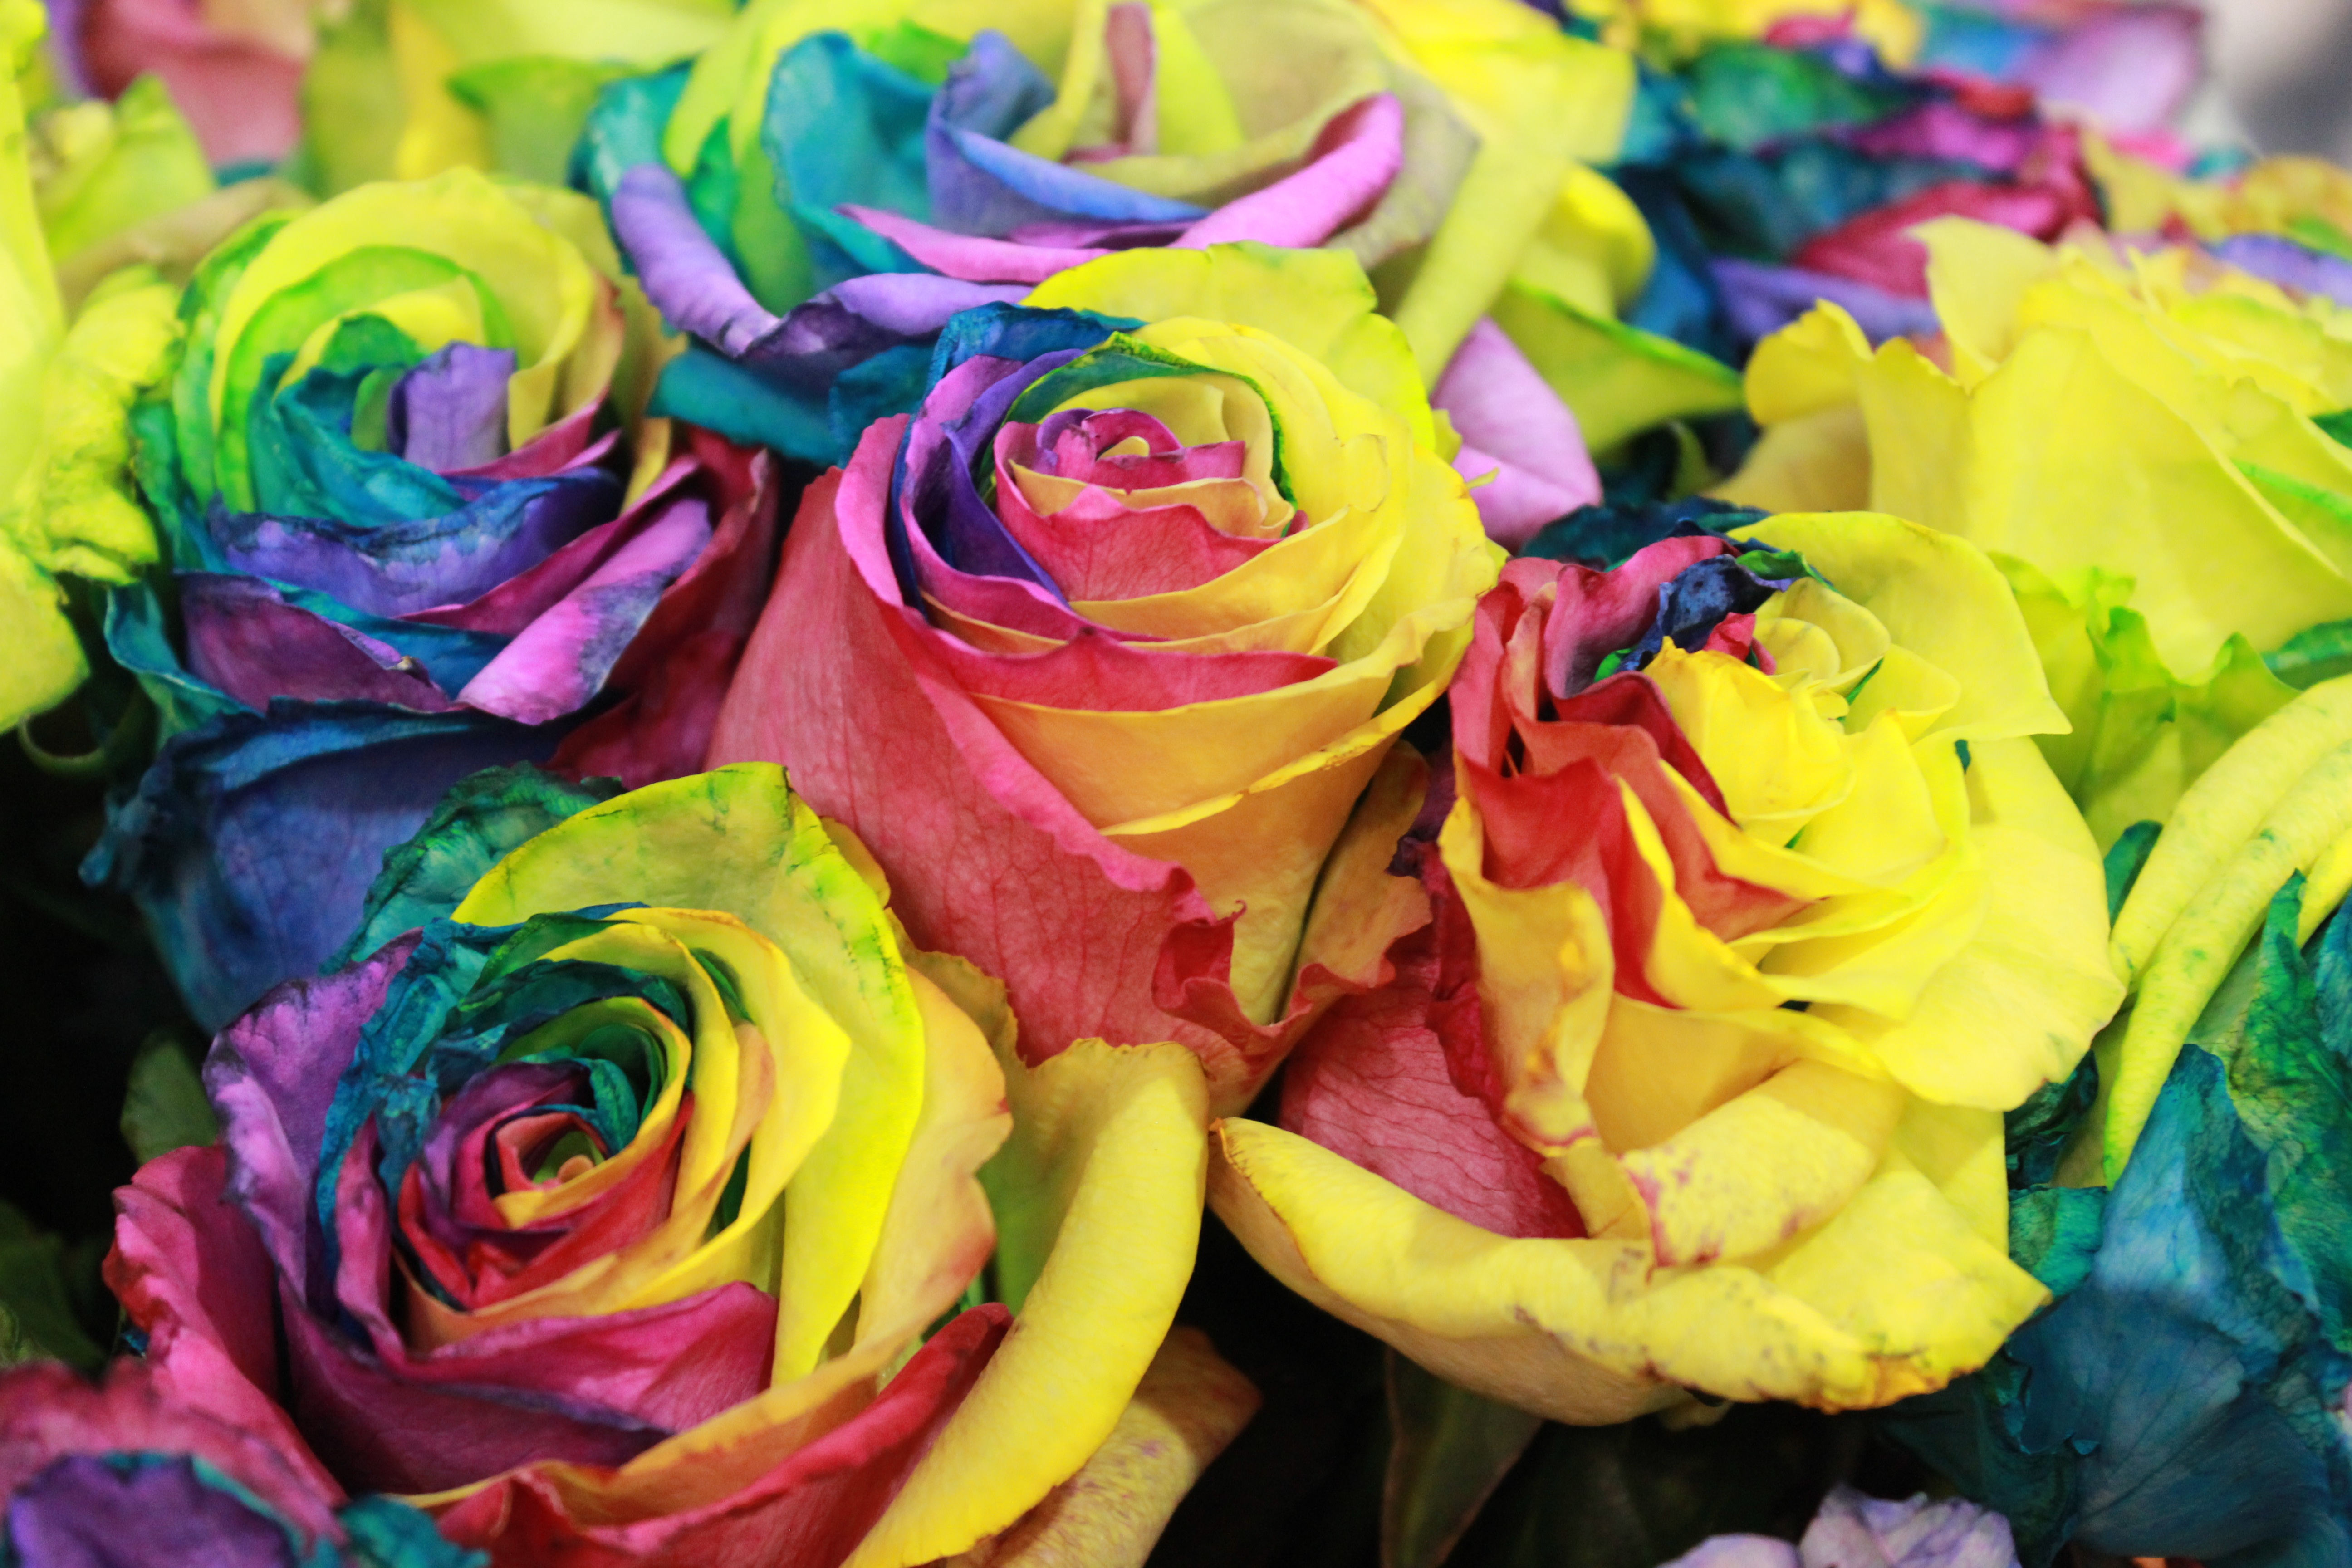
nature, plant, flower, petal, rose, spring, color, yellow, flora, plants, flowers, beautiful, artificial, floristry, macro photography, free pictures, flowering plant, garden roses, rose family, flower gardens, flower bouquet, cut flowers, floral design, rainbow rose, gold rose, land plant, flower arranging